Greek traditional music

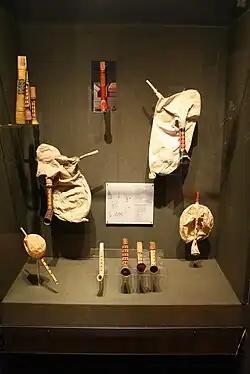
Various tsampounas from the Cyclades and Dodecanese islands

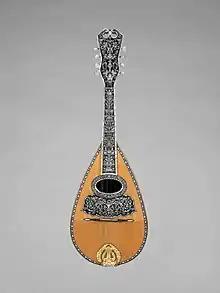
Mandolin, dominant instrument of the Heptanesian music.

The Aegean islands of Greece are known for their Nisiótika (meaning from the islands) songs. The characteristics of these Greek island folk songs vary widely. Although the basis of the sound is characteristically secular-Byzantine. The relative isolation of the islands allowed the separate development of island-specific Greek music. Nisiótika songs are often accompanied by the lyra, guitar, tsampouna, souravli and violin.